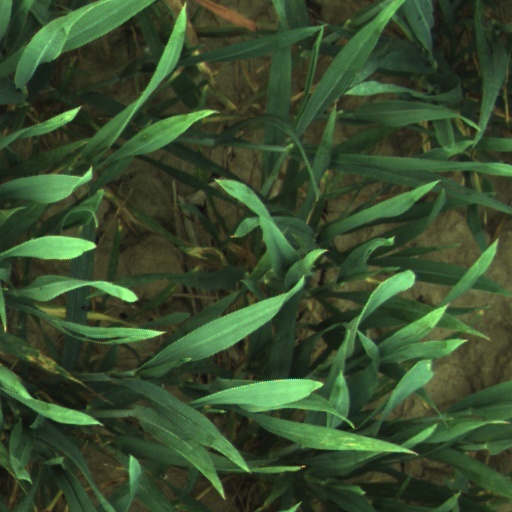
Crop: wheat